Emil H. Steiger

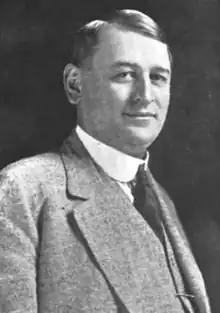

Emil Herman Steiger (September 27, 1871 – November 21, 1929) was an American businessman and politician.